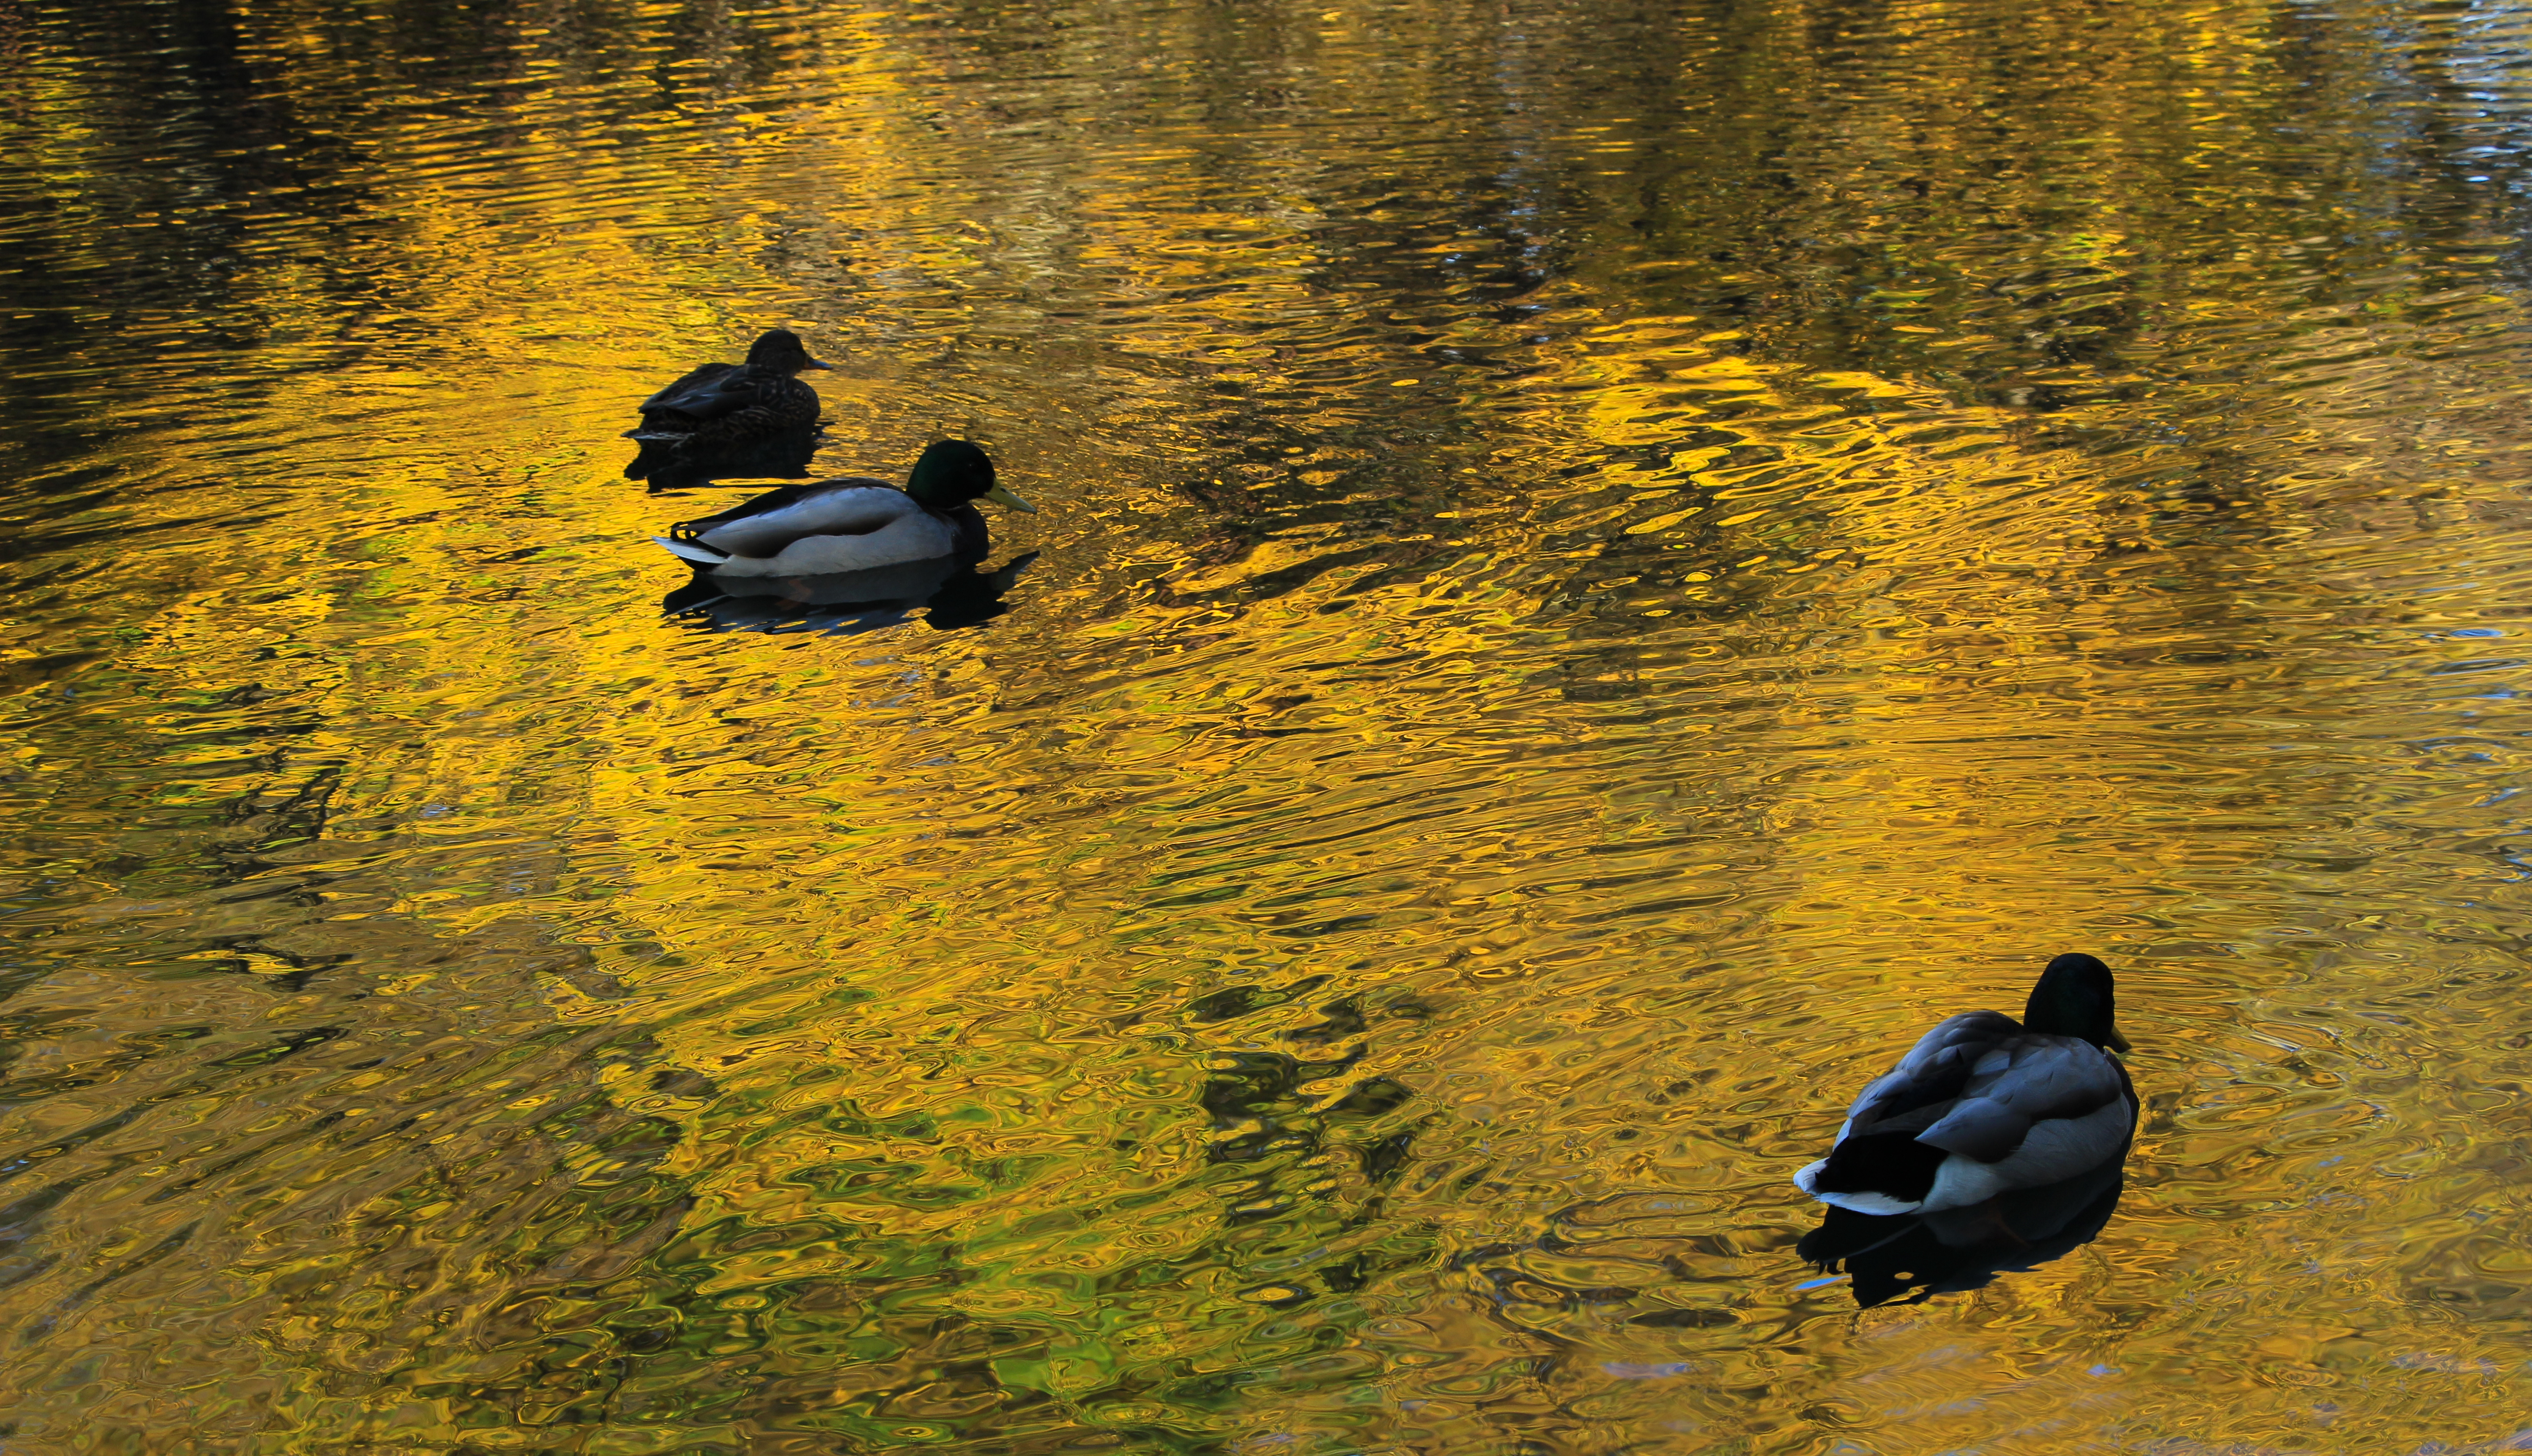
duck, lake, water, bird, autumn, water resources, beak, tree, sunlight, natural landscape, body of water, ducks, geese and swans, watercourse, waterfowl, grass, adaptation, Tints and shades, landscape, waterway, livestock, grass family, water bird, plant, wildlife, pond, reservoir, reflection, nature reserve, shadow, evening, lacustrine plain, wood, seaduck, winter, fowl, river